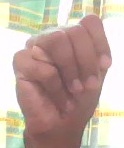
ASL sign: M